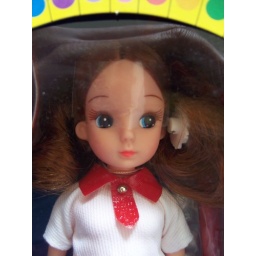
new cute girl in my licca family <3